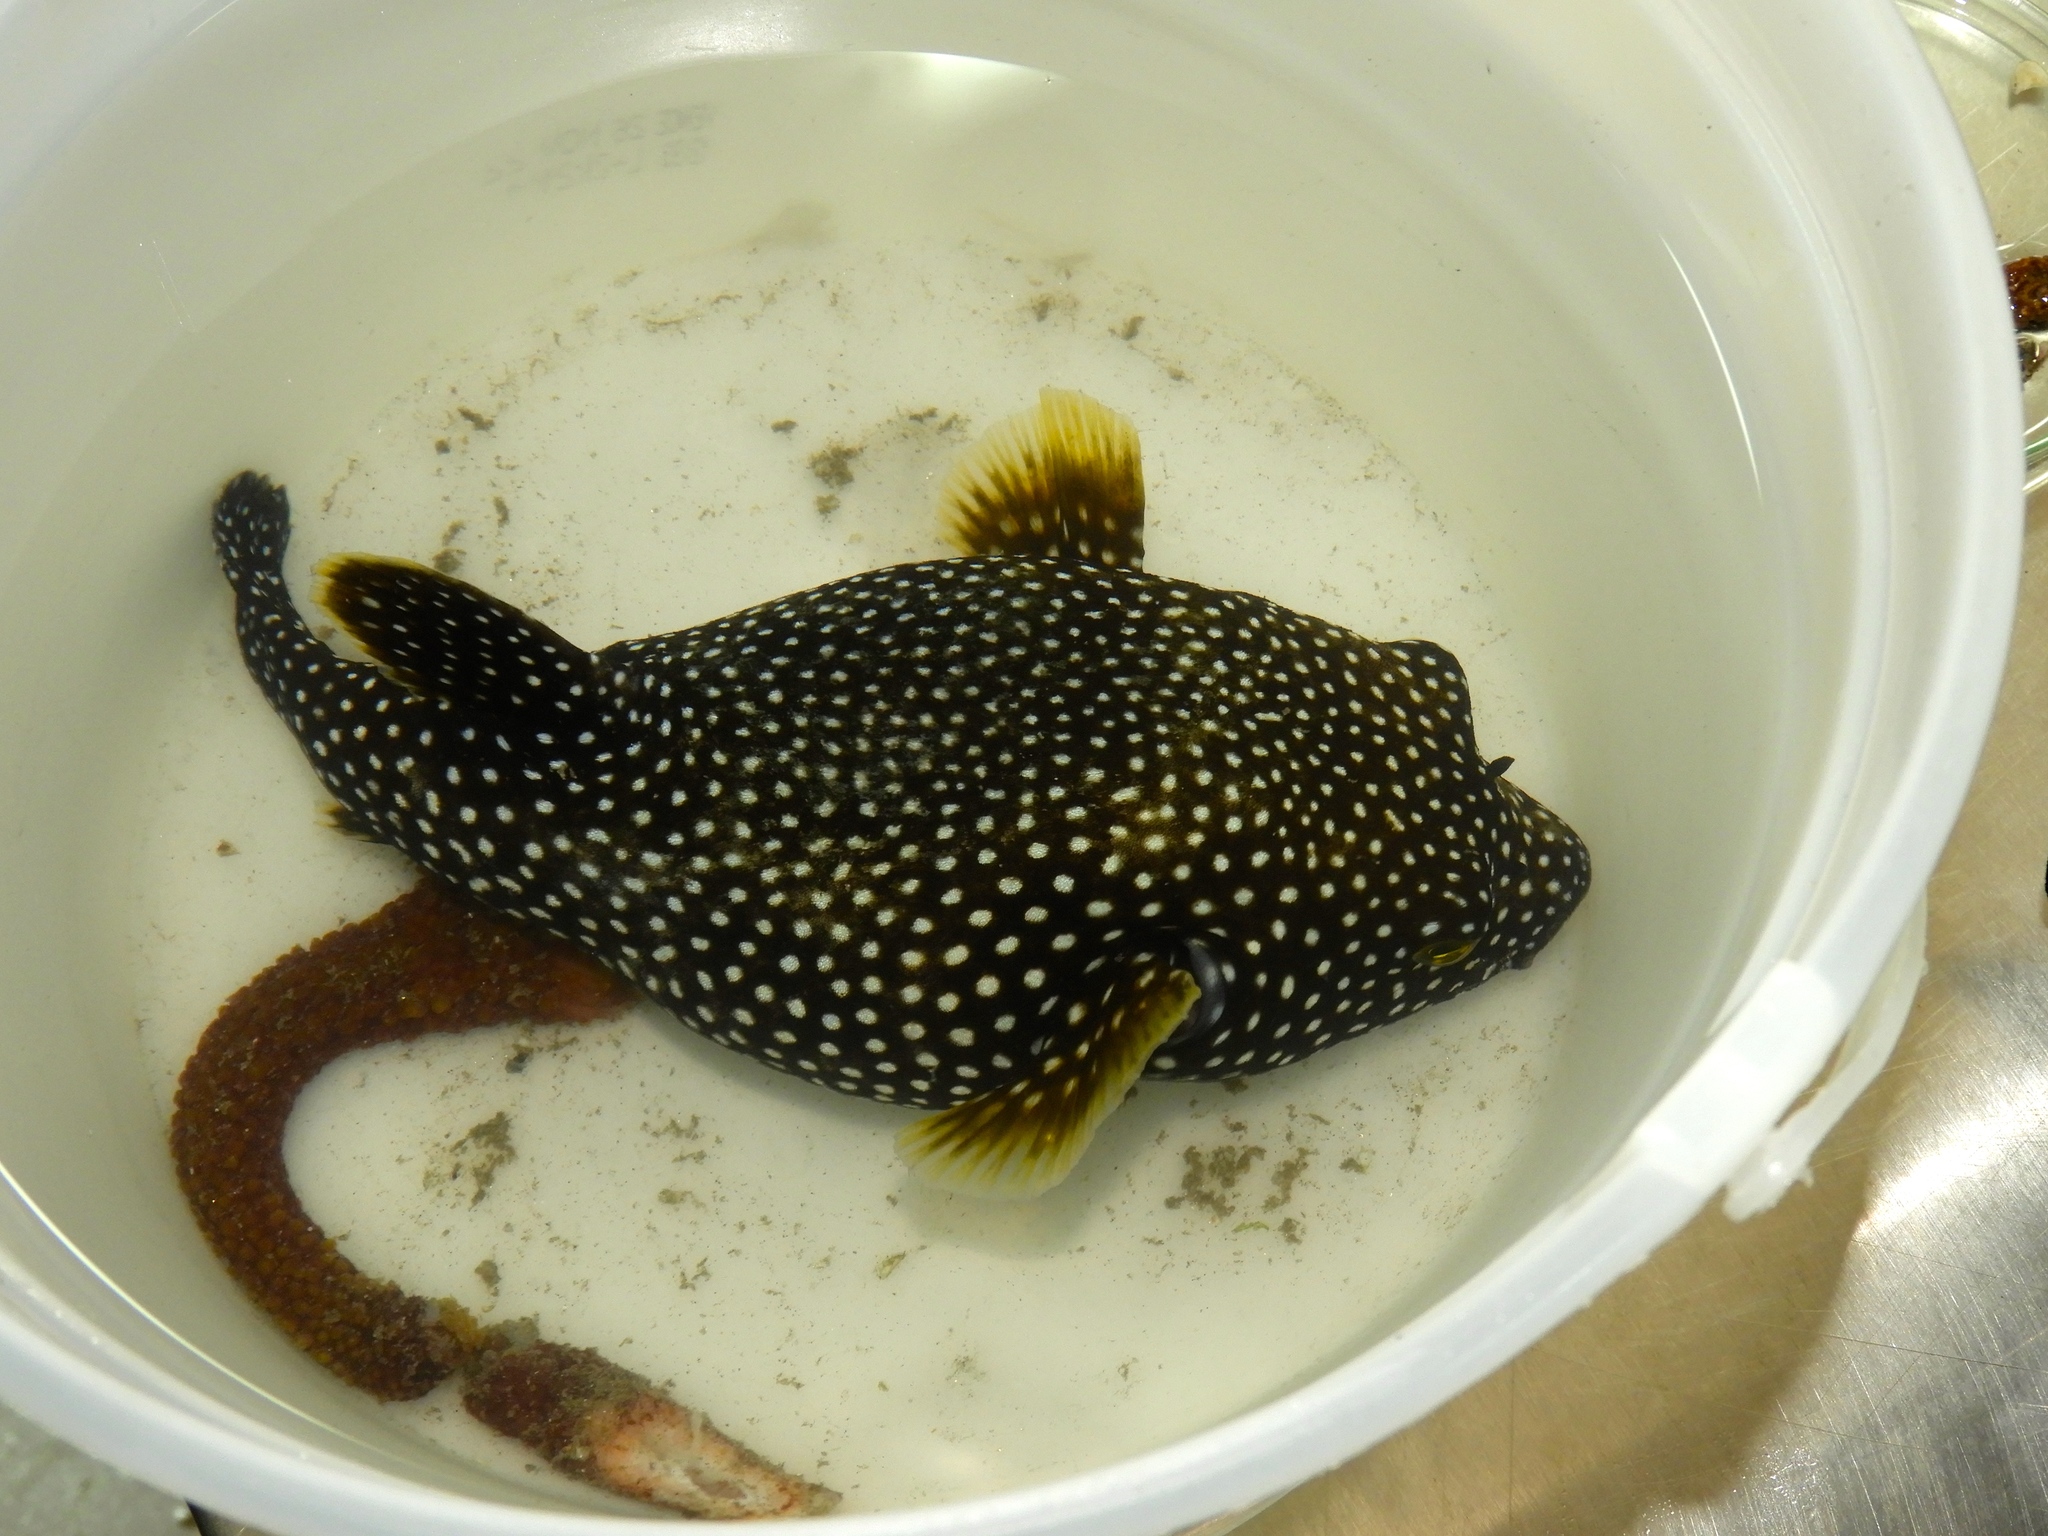
Arothron meleagris (Guineafowl Puffer)